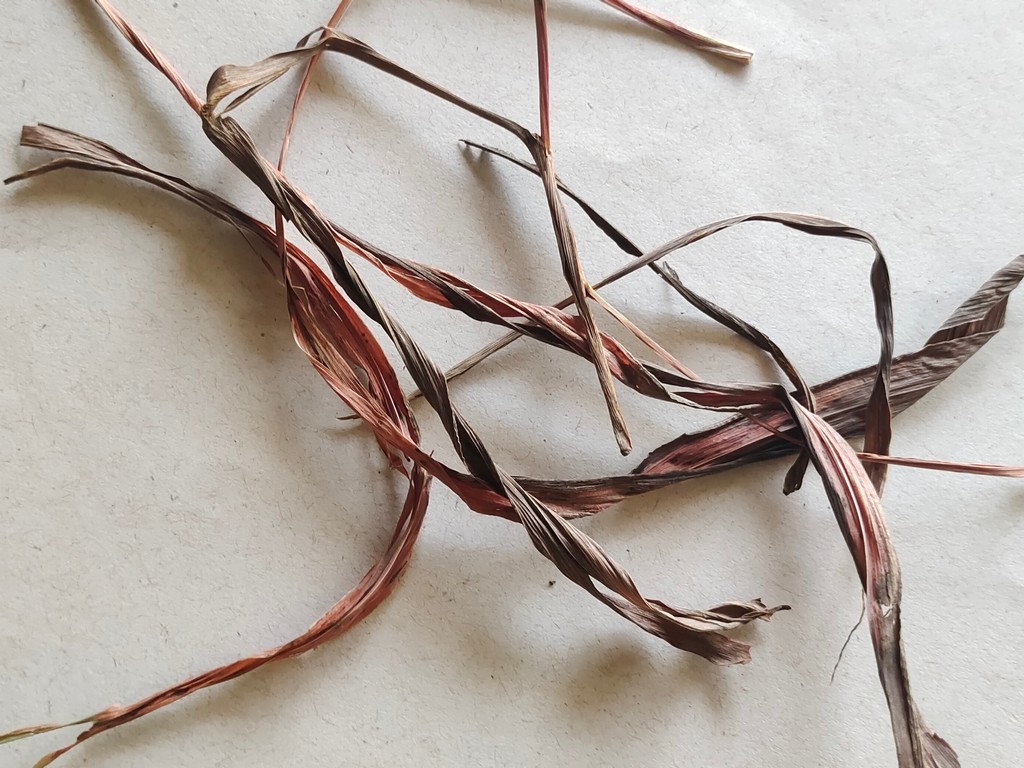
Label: Dried